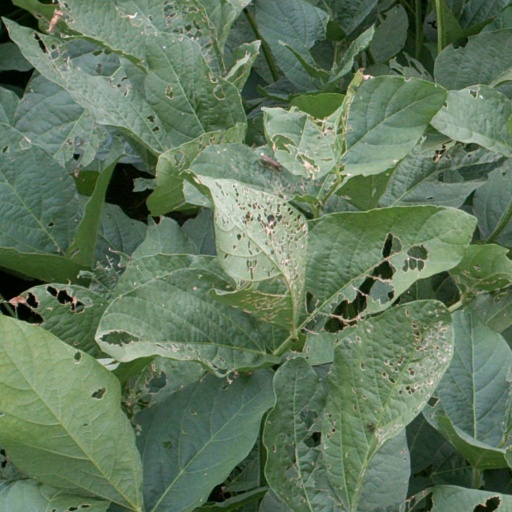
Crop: soybean